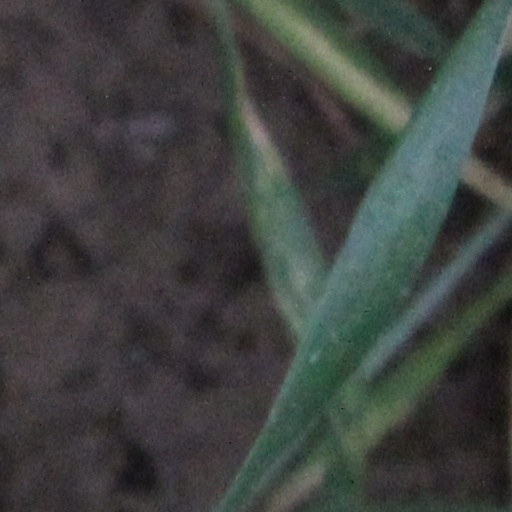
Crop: wheat